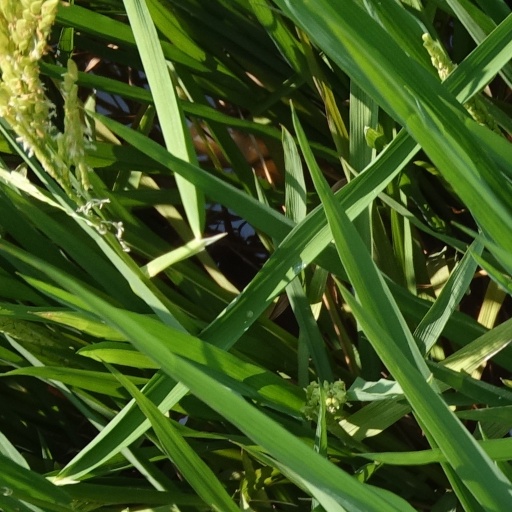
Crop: rice